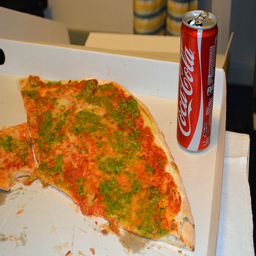
A white box holding a pizza and a can of coke.
A coke can sits in a box of leftover pizza.
A mostly eaten pizza sitting on top of a box.
A whole sliced pizza and a can in a box.
A pizza next to a tall can of Coca-Cola.